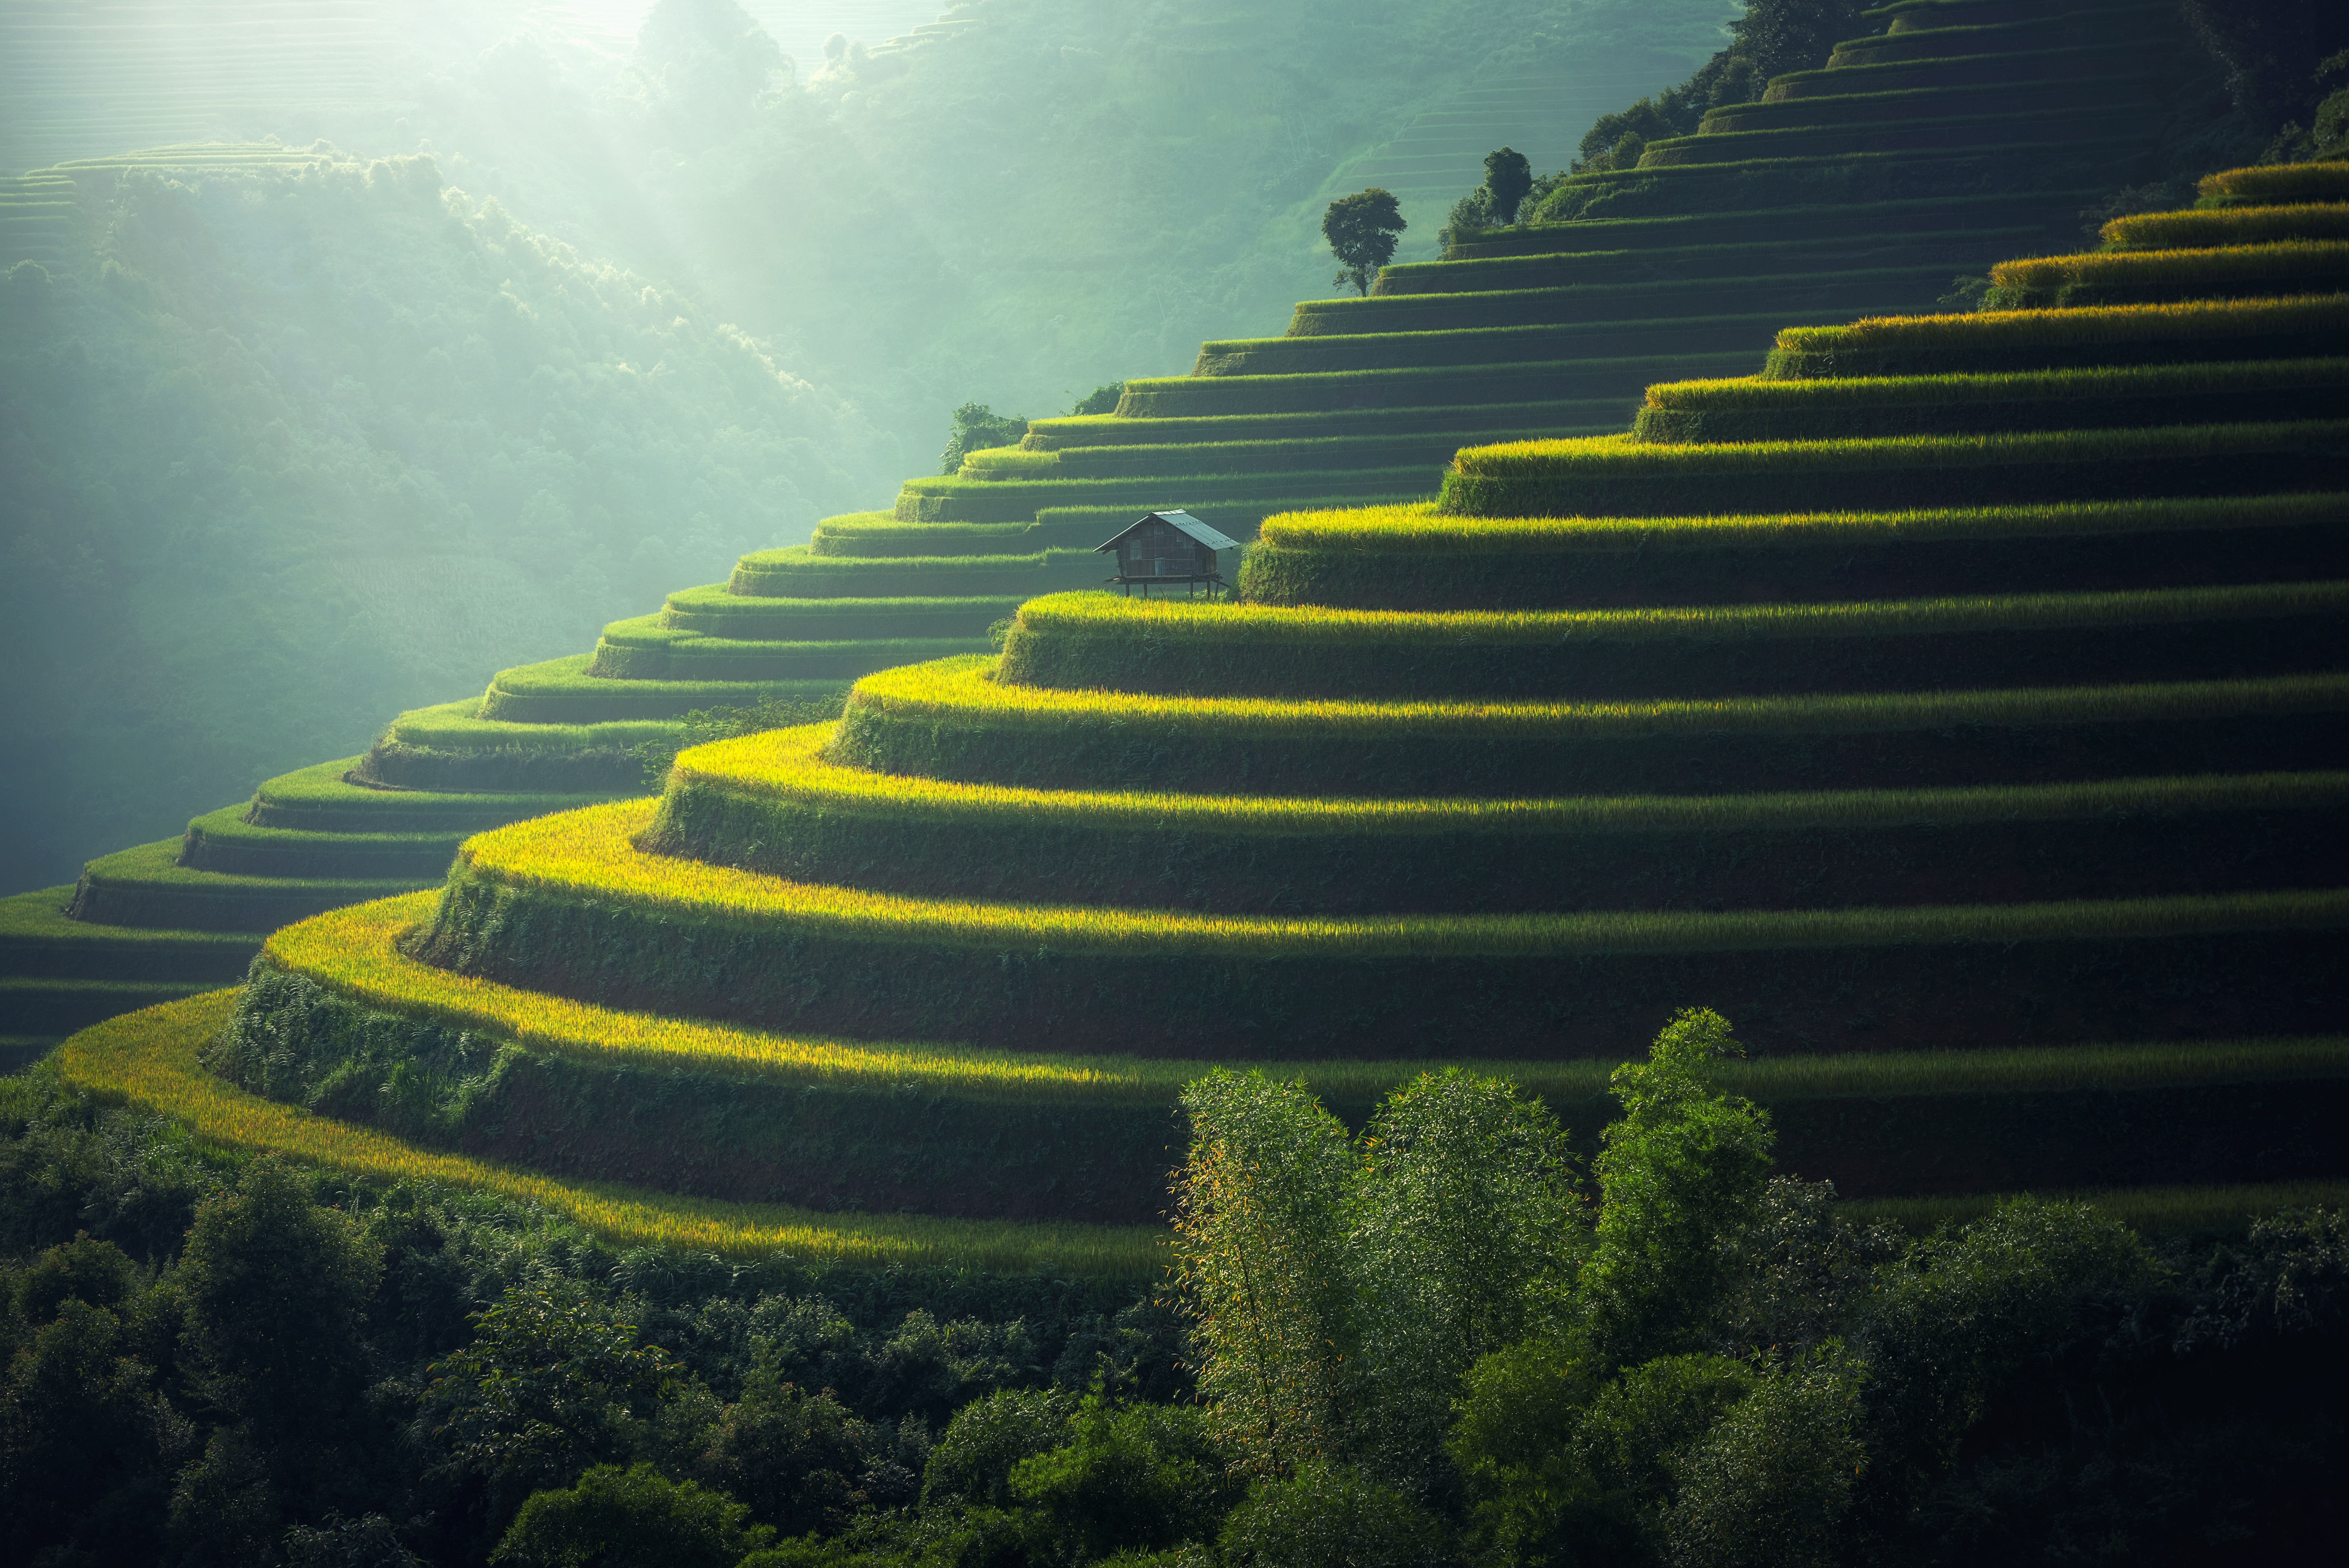
natural, terrace, nature, green, landscape, atmospheric phenomenon, sky, highland, hill station, mountain, sunlight, plantation